Yuval Diskin

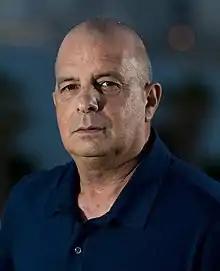

Yuval Diskin (born June 11, 1956) is a former director of the Israeli internal security service Shin Bet, serving as its 13th director from 2005 to 2011. He was appointed by Prime Minister Ariel Sharon, and later served under subsequent Prime Ministers Ehud Olmert and Benjamin Netanyahu.